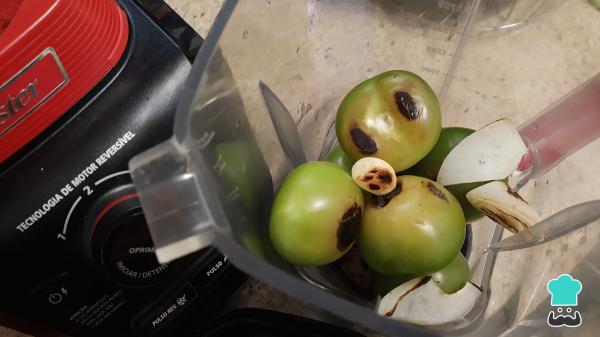
Cuando estén bien tatemados, retira del sartén o comal y lleva a licuar con una pizca de sal, pimienta y un chorrito de agua tibia. También puedes usar caldo de pollo o fondo de verduras.